Arthur Dalrymple Fanshawe

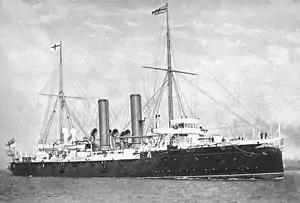
The cruiser HMS "Royal Arthur", Fanshawe's flagship as Commander-in-Chief of the Australia Station

Promoted to rear admiral on 23 February 1897, Fanshawe became second in command of the Channel Squadron, with his flag in the battleship HMS "Magnificent", in June 1899. He acted as umpire during the Naval Manoeuvres that took place in August 1900.